Hepatitis A virus internal ribosome entry site (IRES)

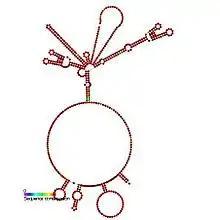
Predicted secondary structure and sequence conservation of IRES_HepA

This family represents the internal ribosome entry site (IRES) of the hepatitis A virus. HAV IRES is a 450 nucleotide long sequence located in the 735 nt long 5’ UTR (untranslated region) of Hepatitis A viral RNA genome. IRES elements allow cap and end-independent translation of mRNA in the host cell. The IRES achieves this by mediating the internal initiation of translation by recruiting a ribosomal 40S pre-initiation complex directly to the initiation codon and eliminates the requirement for eukaryotic initiation factor, eIF4F.